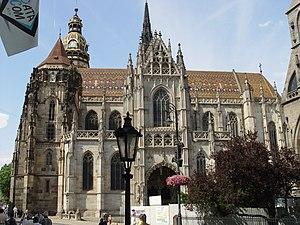
L'Eurorégion des Carpates est l'une des plus grandes eurorégions et la plus ancienne de l'ancien bloc de l'Est. Elle se situe sur le territoire des Carpates Orientales sur cinq pays : Hongrie, Pologne, Ukraine, Roumanie et Slovaquie. Elle a une superficie de 145 153 km² avec environ 16 millions d'habitants.